Egerland

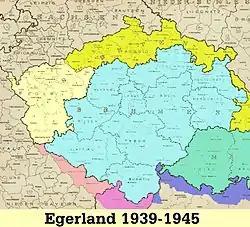
"Regierunsgbezirk Eger" in cream colour with the remainder of Sudetenland in yellow

The incorporation of the Bohemian kingdom into the Habsburg monarchy had created ongoing conflicts at first along the fault-lines between the Catholic dynasty and the Protestant nobility culminating in the Thirty Years' War. Cheb and the Egerland insisting on their independence tried to maintain a neutral position, they nevertheless were seized as a stronghold by Albrecht von Wallenstein, who was murdered at Cheb on 25 February 1634. In the following decades the absolute Habsburg rulers aimed at a centralized government. Emperor Joseph II of Habsburg on the one hand issued an Edict of Religious Tolerance in 1781, but also denied the Bohemian autonomy by renouncing the ceremony of the coronation as Bohemian king. With the determination of German as official language in all Habsburg lands (instead of Latin), he laid the foundations for future ethnic conflicts. In the course of the dissolution of the Holy Roman Empire of the German Nation in 1806 and the onset of the Austrian Empire, the eastern part of Egerland finally became an ordinary district of the Austrian province of Bohemia.